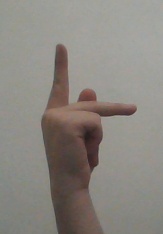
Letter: dha